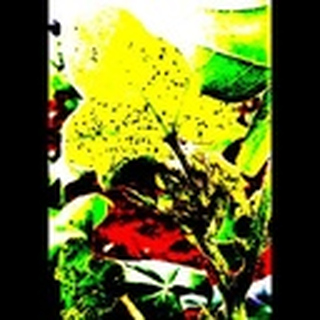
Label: cotton_aphids